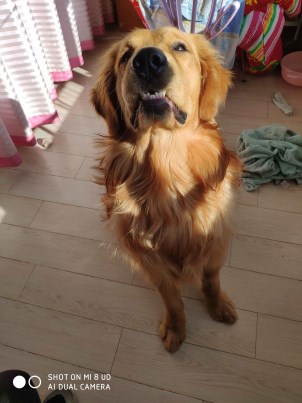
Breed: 5355-n000126-golden_retriever